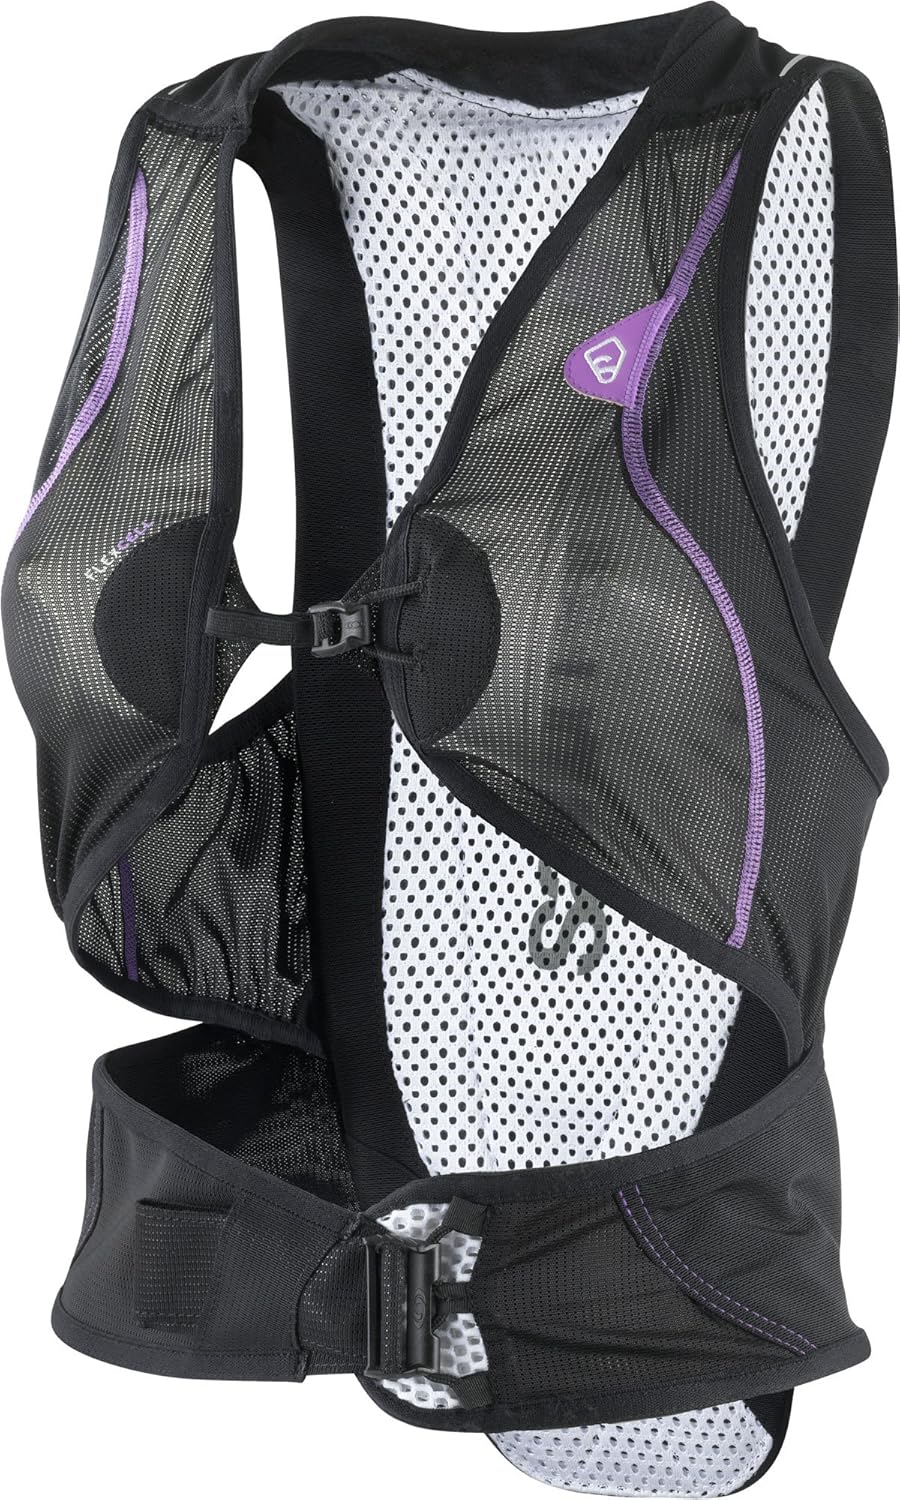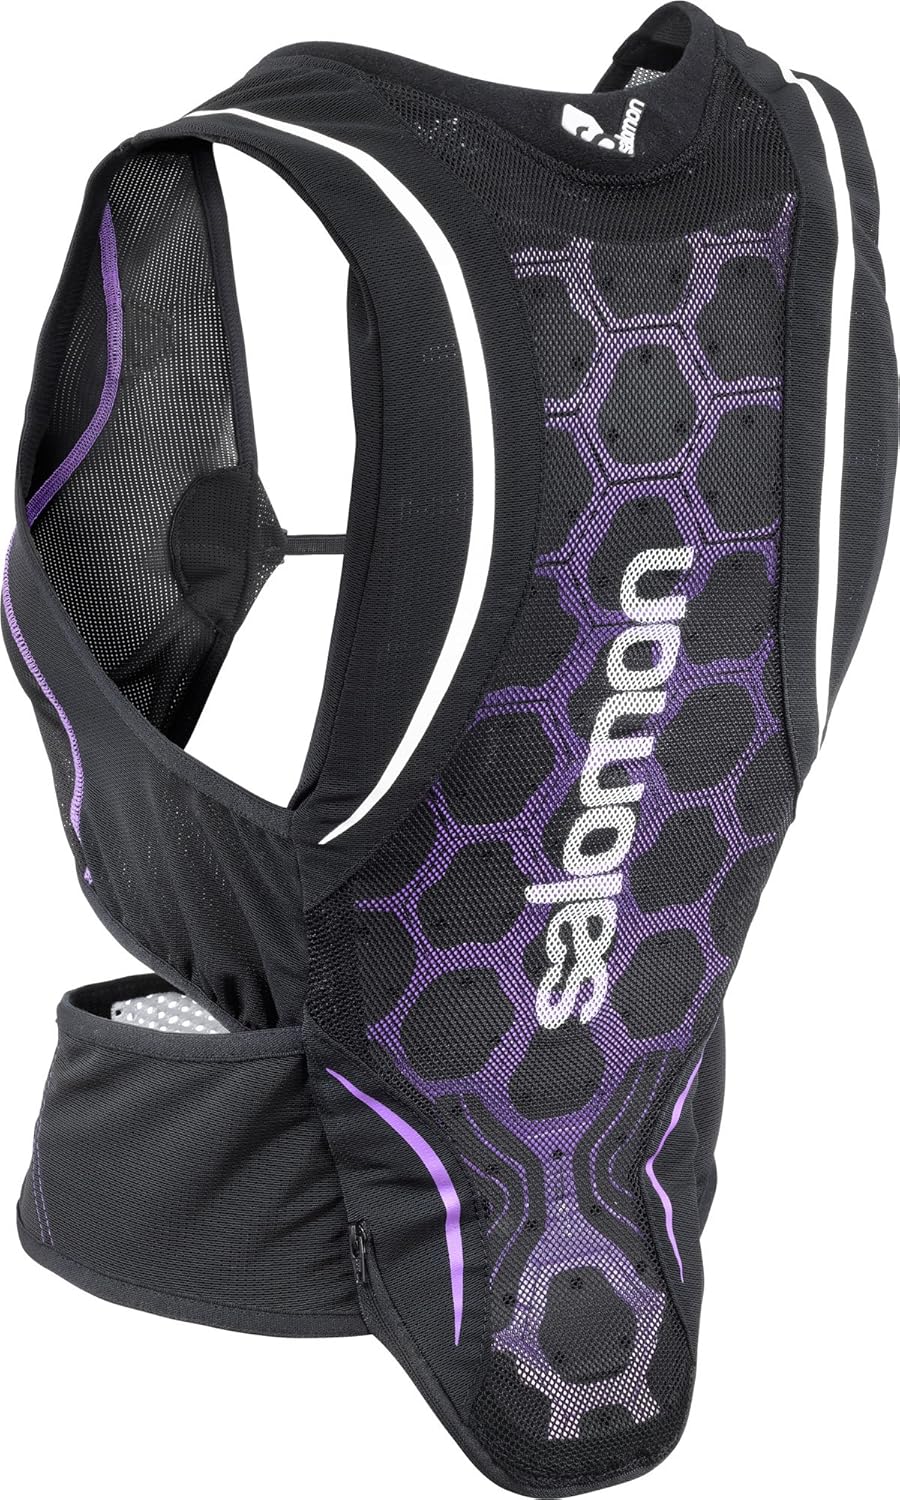
Salomon Skiing Body Protection Women's Flexcell Back Protector
Category: AMAZON FASHION
Flexcell protection is so comfortable, you'll wear it every day. Breathable and flexible double density foam stiffens only during impact, but remains plyable at all other times, so Flexcell moves comfortably with your body. The comfortable second skin vest fits snugly without chaffing, and the TCS system manages moisture vapor with an air channel and micro vent holes. And the Flexcell vest is washable. Flexcell is comfortable protection that you'll actually want to wear.
Features: Motion fit technology, twin link chest system, adjustable soft waist link | Thermo control system breathable mesh | CE approved En 1621-2 . Easy to remove